Lindbergh (crater)

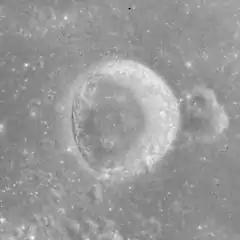
Apollo 15 image

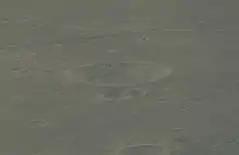
Oblique view from Apollo 15

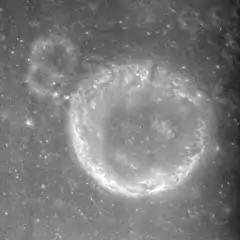
High-resolution view from Apollo 16

Lindbergh is a small lunar impact crater that is located in the western part of the Mare Fecunditatis. It lies to the west of the flooded crater Bilharz, and northeast of Ibn Battuta. Lindbergh was previously designated Messier G before being given its name by the IAU. The unusual elongated crater Messier lies about 150 km to the northwest.